Score (1974 film)

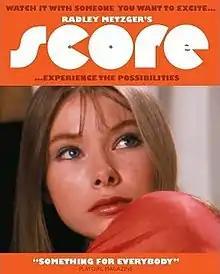
Theatrical release poster

Score is a 1974 erotic romance film directed by Radley Metzger. One of the first films to explore bisexual relationships, it was part of the brief porn chic fad of the Golden Age of Porn in the early 1970s that also included "Behind the Green Door", "The Devil in Miss Jones" and "Deep Throat". The film was based on an off-Broadway stage play that ran for 23 performances at the Martinique Theatre from October 28, 1970, through November 15, 1971 and featured Sylvester Stallone in a brief role (as telephone repairman Mike). The theatrical version of "Score" was written by Jerry Douglas, who later became a mainstream screenwriter. It was set in a shabby Queens tenement, while the film was set in an elegant, mythical land and sported a relatively high budget for an independent film of that era.